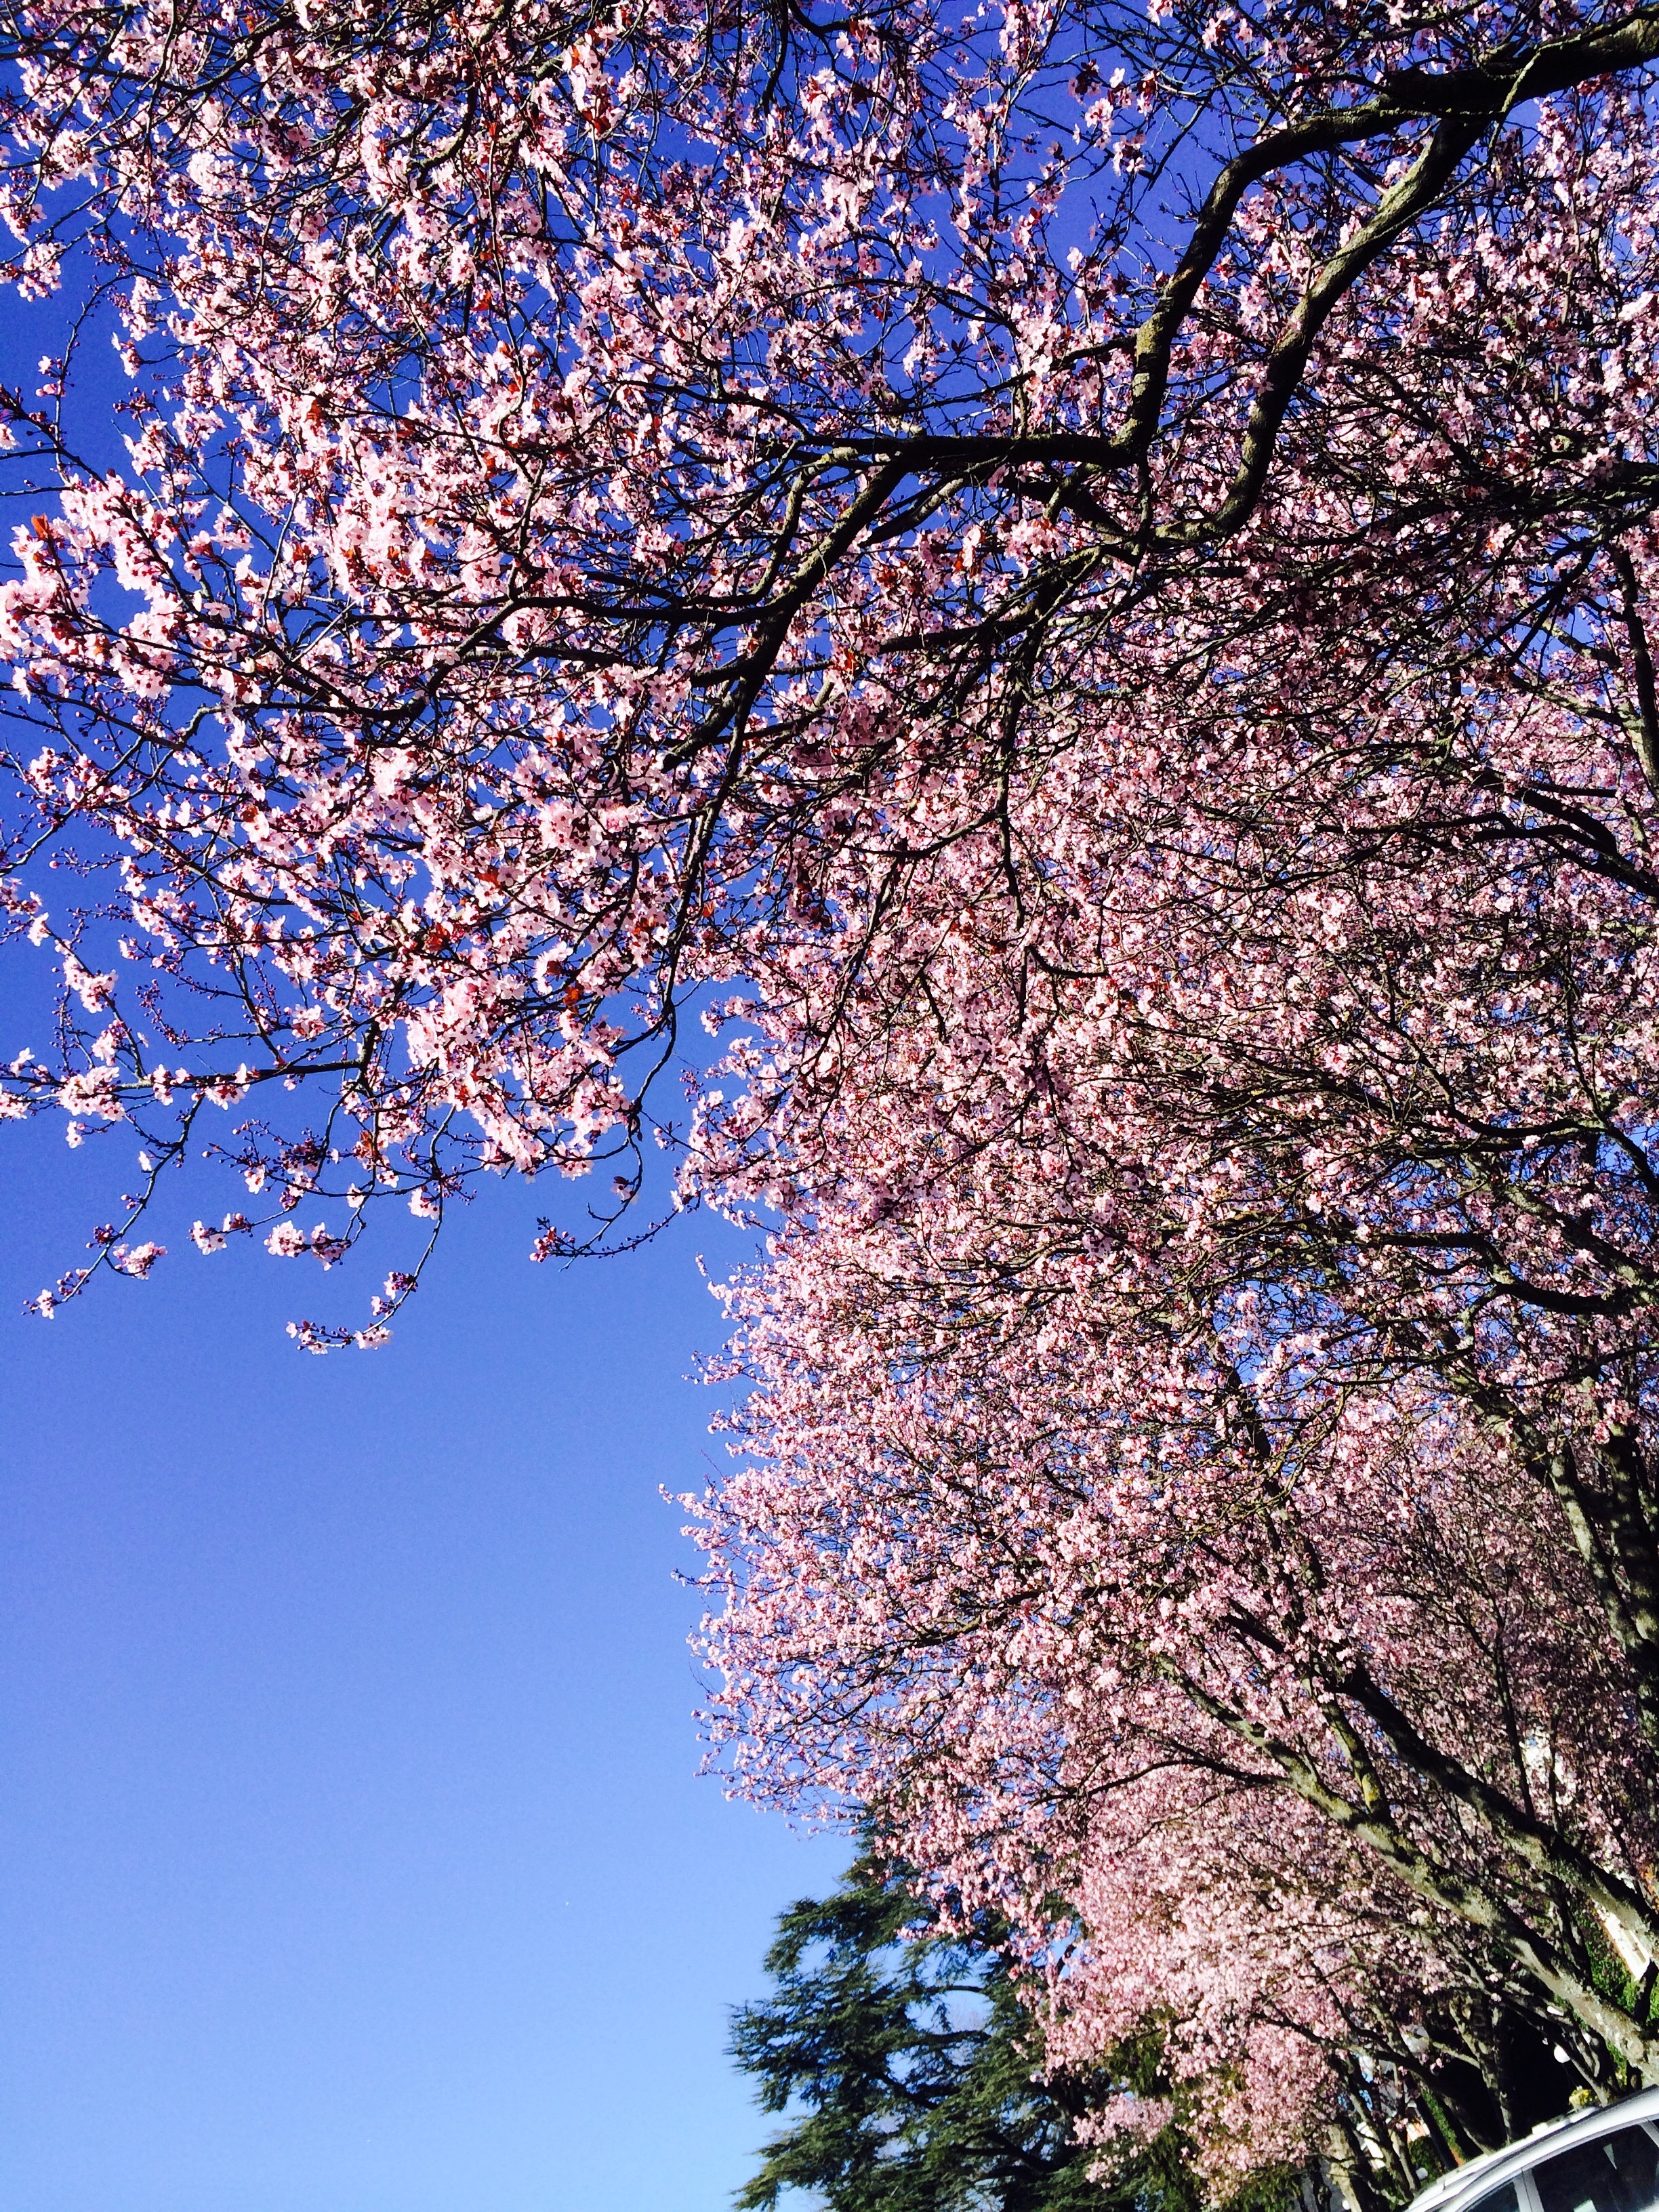
tree, branch, blossom, plant, sky, sunlight, flower, spring, cherry blossom, woody plant